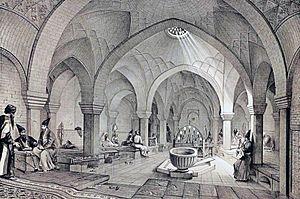
La plomberie est un métier très ancien, dont l'origine remonte à la construction des pyramides en Égypte antique ; attesté par des tuyaux en cuivre vieux de 4 500 ans, c'est un métier qui n'a cessé de s'améliorer et de se développer au cours des siècles et des générations de plombiers qui l'on servi.